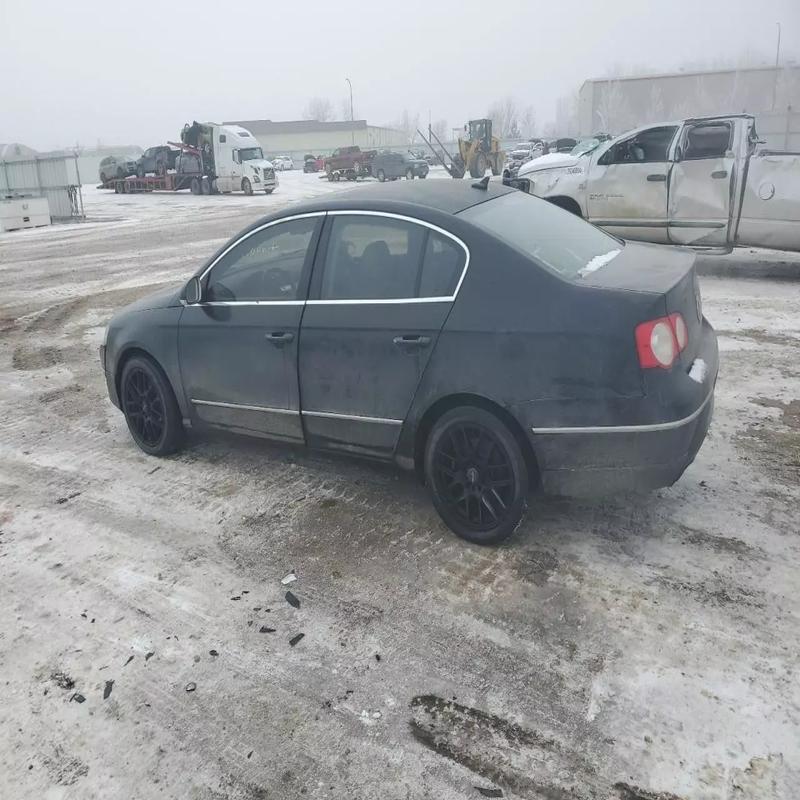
Aucun dommage détecté.
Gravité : aucun